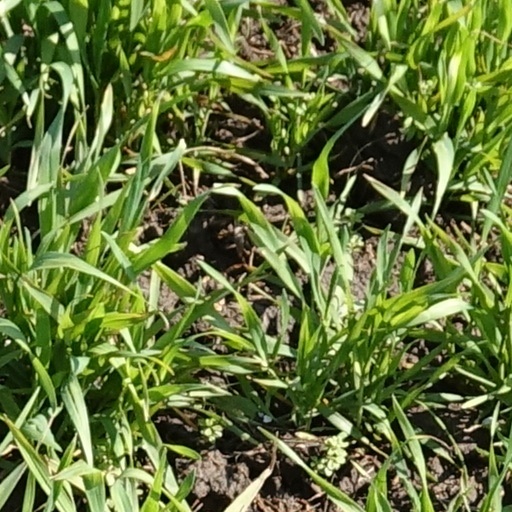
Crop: wheat